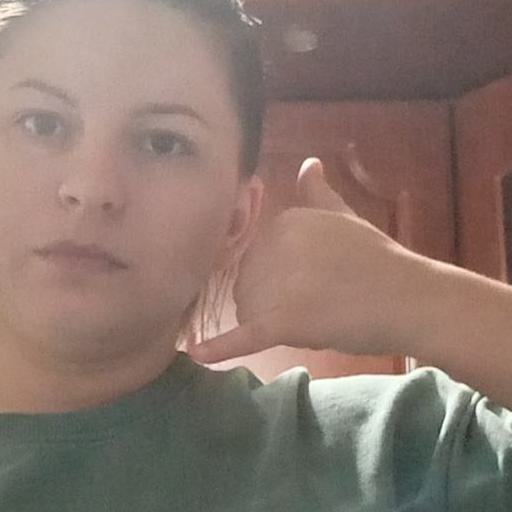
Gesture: call